Geography of Vatican City

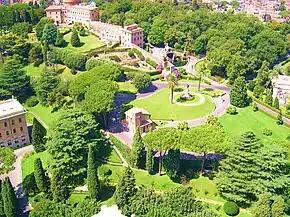
A view of the Gardens of Vatican City

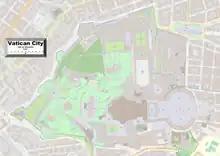
Enlargeable, detailed map of Vatican City

Vatican City sits on a low hill. The hill has been called the Vatican Hill (in Latin) since long before Christianity existed. An Etruscan settlement, possibly called "Vatica" or "Vaticum", may have existed in the area generally known by the ancient Romans as "Vatican territory" "(vaticanus ager"), but if so no archaeological trace of it has been discovered.